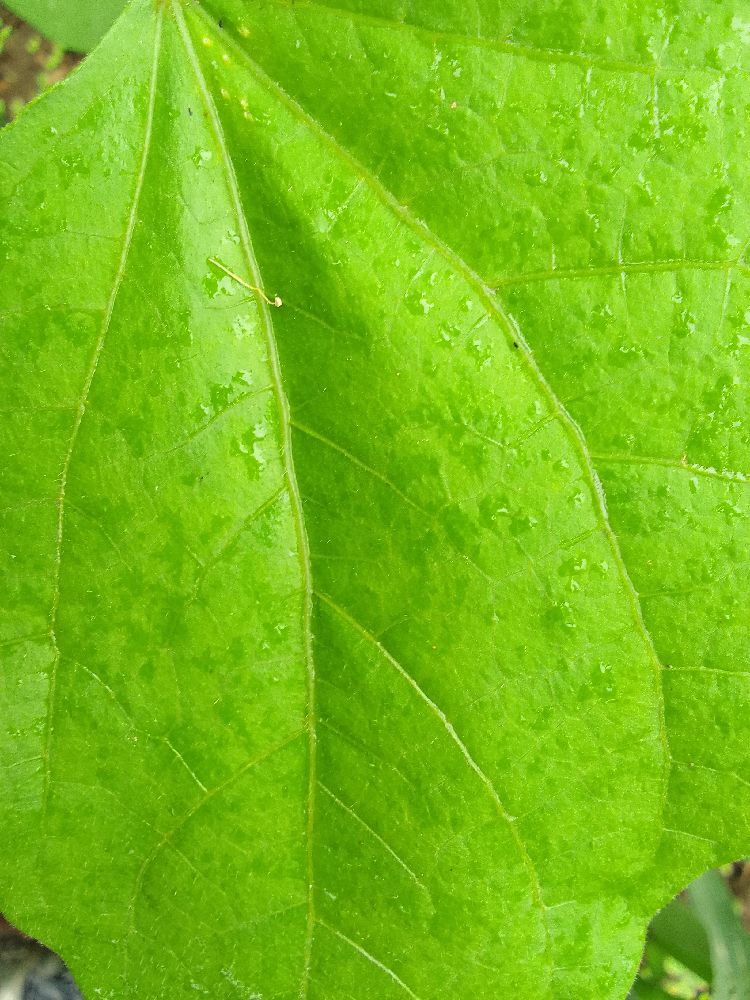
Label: healthy